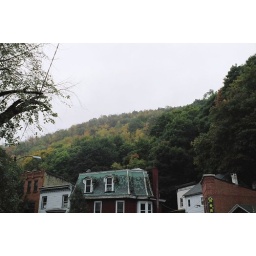
Unusual roof in house in Jim Thorpe.